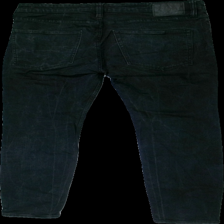
View: back
Type: Jeans
Category: Men
Brand: Lager 157
Colors: Black
Material: ?
Cut: Regular
Size: XL
Season: All
Trend: Denim
Stains: Major
Smell: Major
Damage location: top center
Damage 2 location: bottom center
Price range: <50
Recommended usage: Export
Description: svarta jeans, luktar fuktigt, vita streck över hela
Comment: luktar fuktigt